Superior colliculus

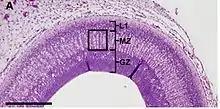
H&E stain of chicken optic tectum at E7 (embryonic day 7) showing the generative zone (GZ), the migrating zone (MZ) and the first neuronal lamina (L1). Scale bar 200 μm. From Caltharp et al., 2007.

The optic tectum is the visual center in the non-mammalian brain which develops from the alar plate of the mesencephalon. In these other vertebrates the connections from the optic tectum are important for the recognition and reaction to various sized objects which is facilitated by excitatory optic nerve transmitters like L-glutamate.